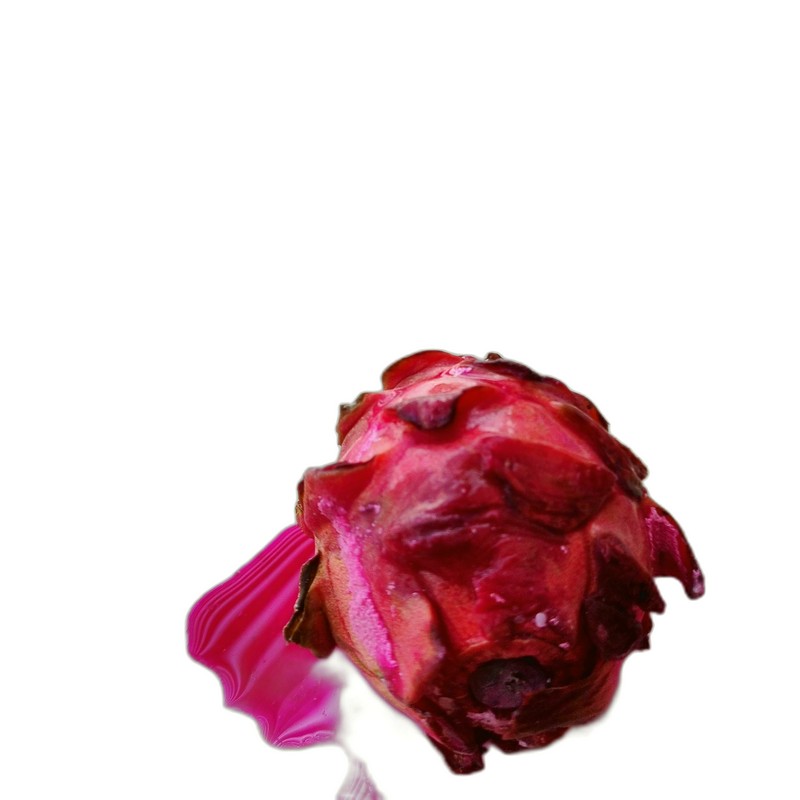
Label: Defect Dragon Fruit